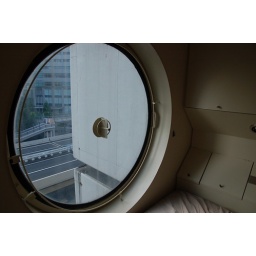
is a mixed-use residential and office tower designed by architect Kisho Kurokawa and located in Shimbashi, Tokyo, Japan.